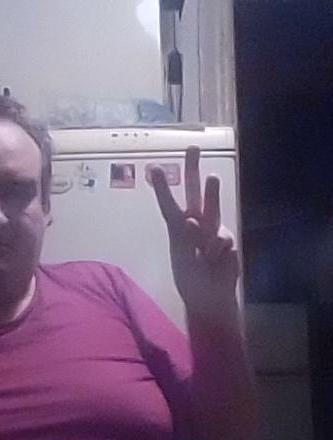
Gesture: three